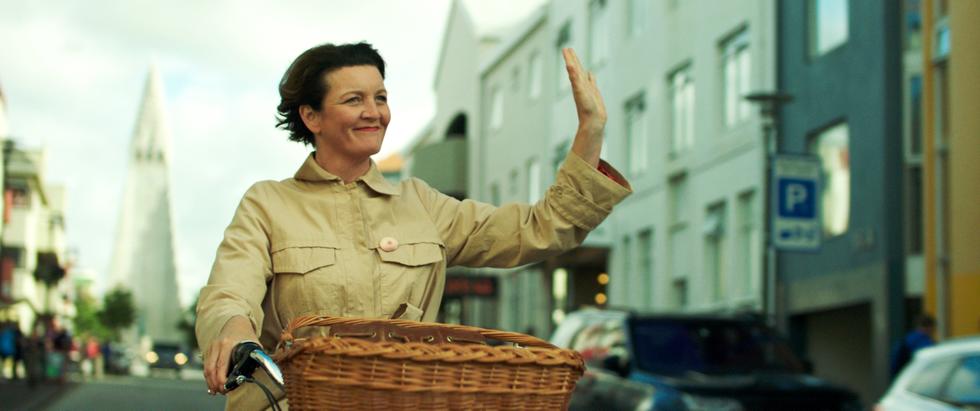
Gender: women